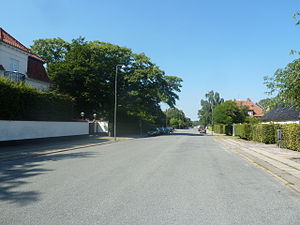
Svanemøllevej
Svanemøllevej ved Vangehusvej.
Svanemøllevej er en vej på Østerbro i København. Den strækker sig over 1,9 km fra Ryvangs Allé ved Svanemøllens Kaserne i syd til Margrethevej i nord og går parallelt med Strandvejen og fortsætter ind i Hellerup i Gentofte Kommune. Den blev anlagt for at aflaste den dengang meget smalle og stærkt trafikerede Strandvej på stykket fra Svanemøllen til Tuborg, og i en periode kørte også sporvognen igennem her. Det er forklaringen på, at vejen er så uforholdsmæssigt bred.